Aubervilliers

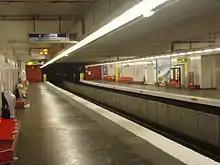
Aubervilliers-Pantin-Quatre Chemins on Metro Line 7

Aubervilliers is an urban commune, as it is one of the dense or intermediate density communes, as defined by the Insee communal density grid. It belongs to the urban unit of Paris, an inter-departmental conurbation comprising 407 communes and 10,785,092 inhabitants in 2017, of which it is a suburban commune.